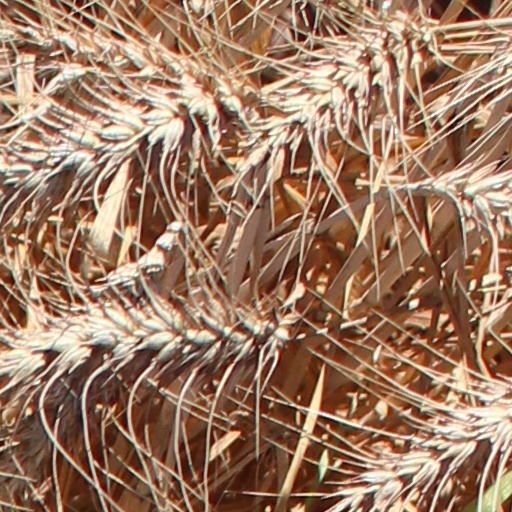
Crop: wheat